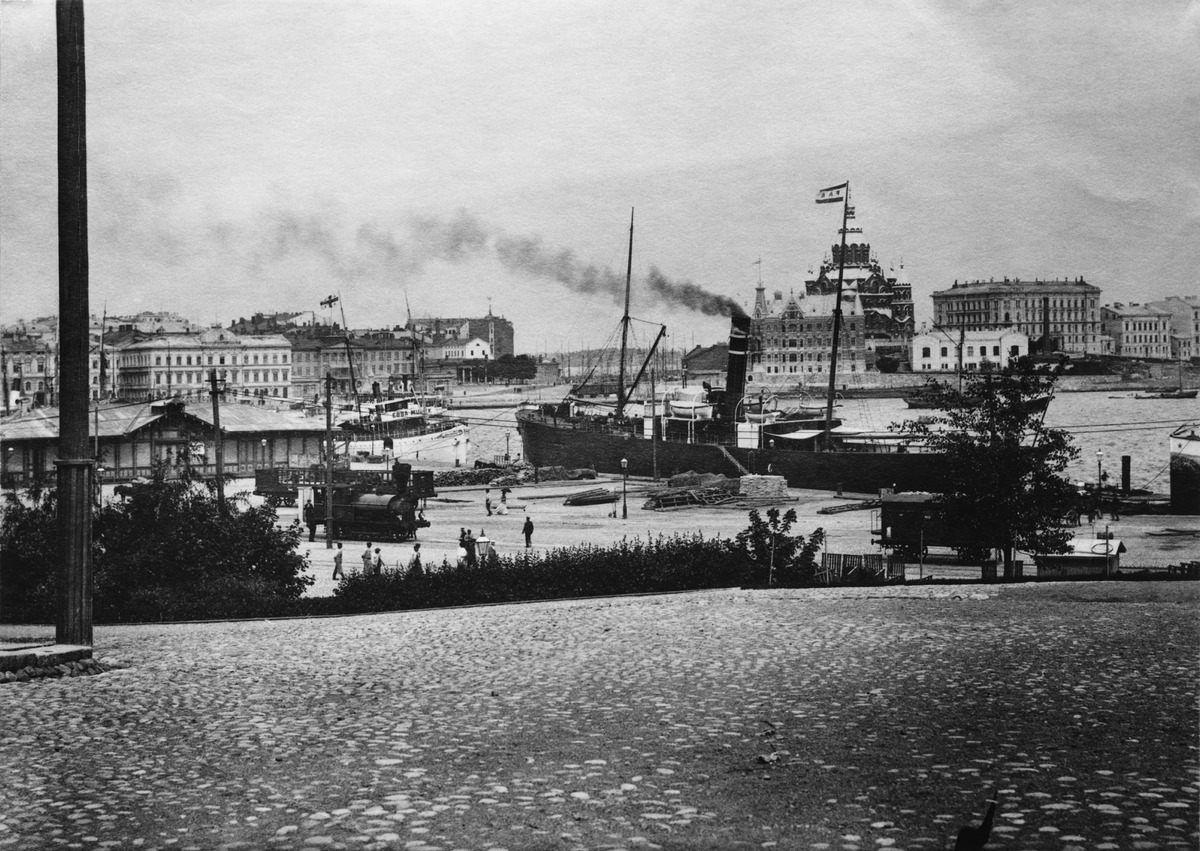
S/s Ebba Munck ja s/s Aegir Makasiinilaiturissa Eteläsatamassa
sisällön kuvaus: S/s Ebba Munck ja s/s Aegir Makasiinilaiturissa Eteläsatamassa. Kuvattu Ulriikaporinvuoren (= Tähtitorninvuori) rinteeltä. Edessä on Saunakatu(=Laivasillankatu), Taustalla on Kauppatorin takana Pohjois-Esplanaadikatu (=Pohjoisesplanadi), siitä

oikealle

Päävartiontori. Oikealla Katajanokkaa: Uspenskin katedraalin edessä 1897 valmistunut Norrménin talo, sen oikealla puolella Rahapaja, jonka takana Diakonissalaitos. mustavalkoinen
Ajankohta: kuvausaika 1900 n
Paikka: Suomi, Uusimaa, Helsinki, Katajanokka Helsinki, Makasiinilaituri  Makasiiniterminaali  Tähtitorninmäki
Aiheet: satamat, laiturit, vesiliikenne, laivaliikenne, höyrylaivat, kadut, liikenne, hevonen, raideliikenne, junaliikenne, veturit, katuvalaistus, valaisimet, asuinrakennukset, liikerakennukset, kirkkorakennukset, liput